Awful Nice

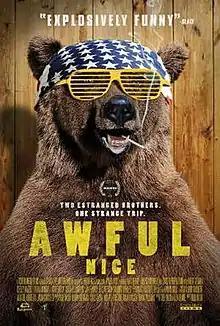
Theatrical release poster

Awful Nice is a 2013 American comedy film directed by Todd Sklar and written by Sklar and Alex Rennie. The film stars Rennie, James Pumphrey, Christopher Meloni, Brett Gelman, Keeley Hazell and Josh Fadem. The film was released on March 7, 2014, by Screen Media Films.